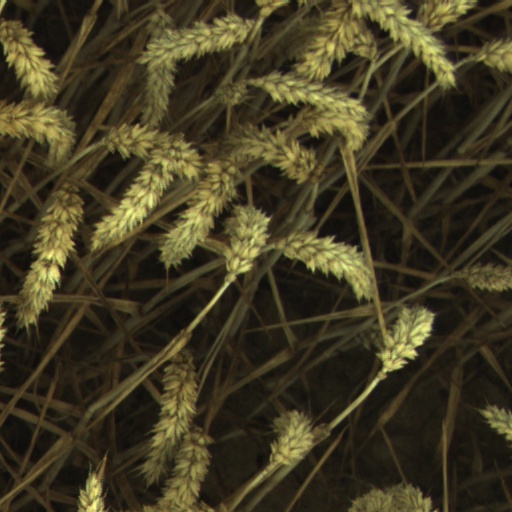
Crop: wheat